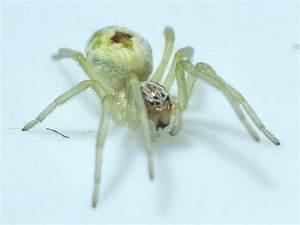
spider